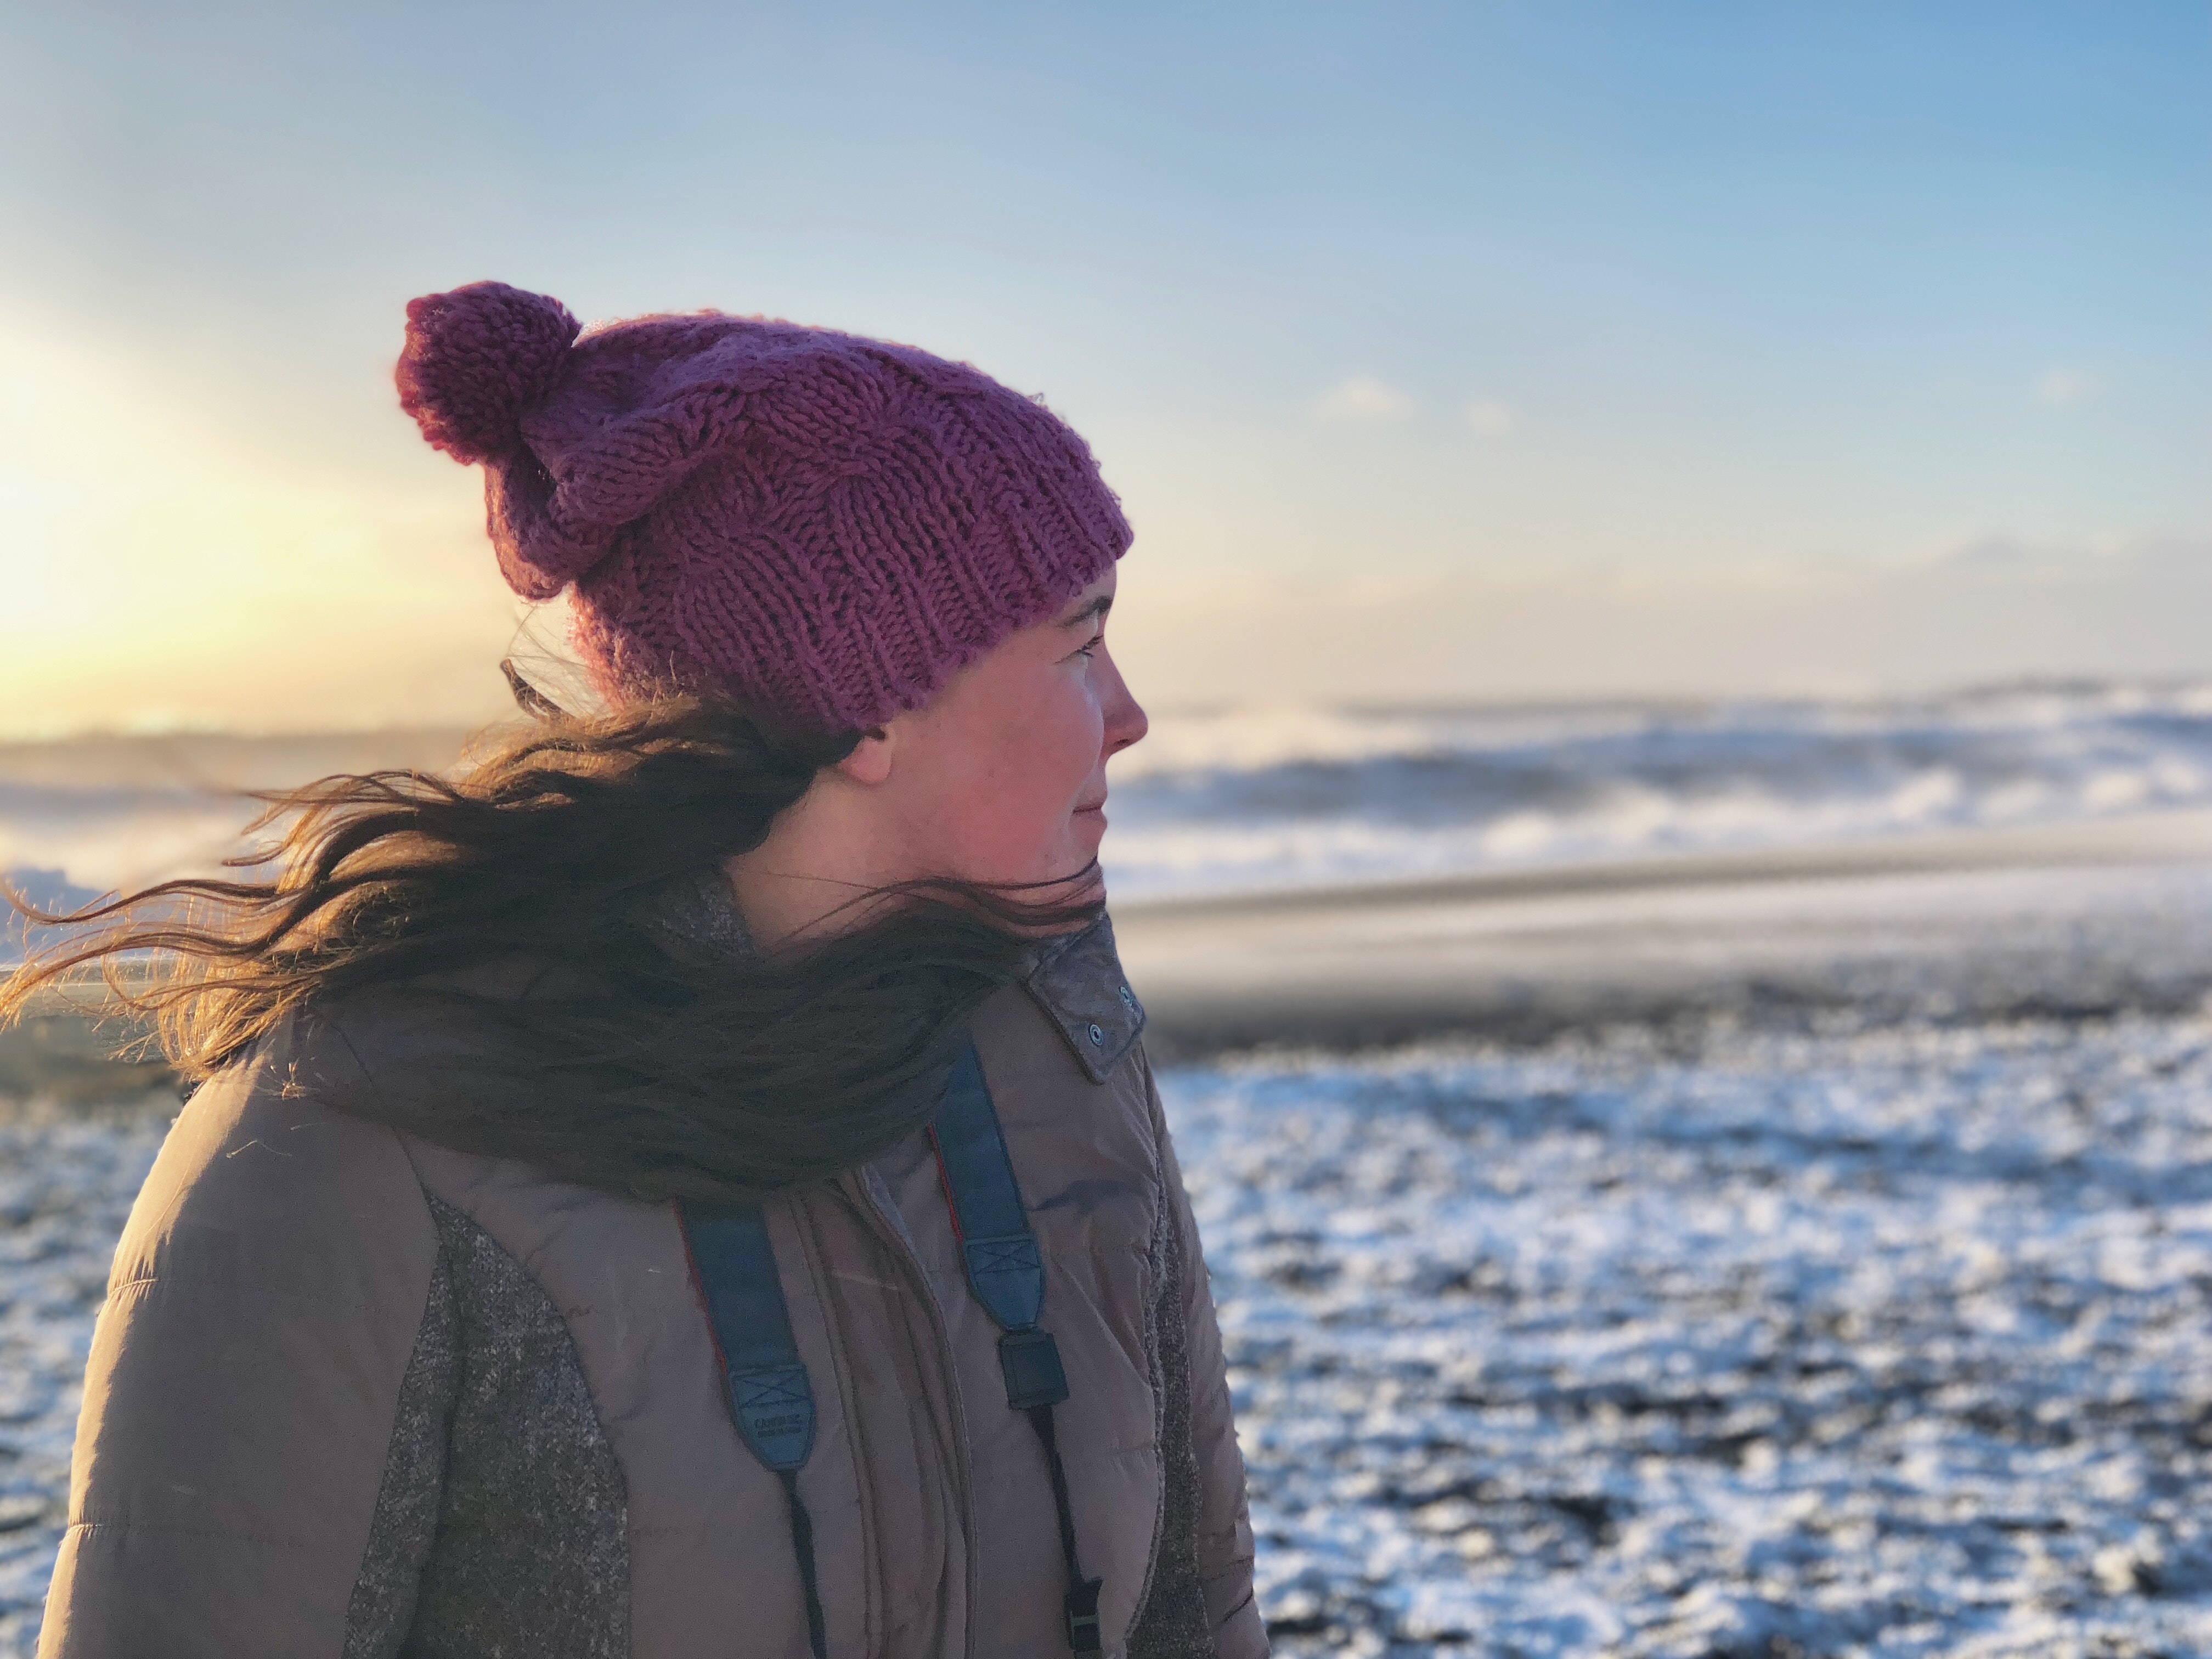
People in nature, beanie, knit cap, sky, winter, headgear, cap, bonnet, photography, cloud, sea, sunlight, ocean